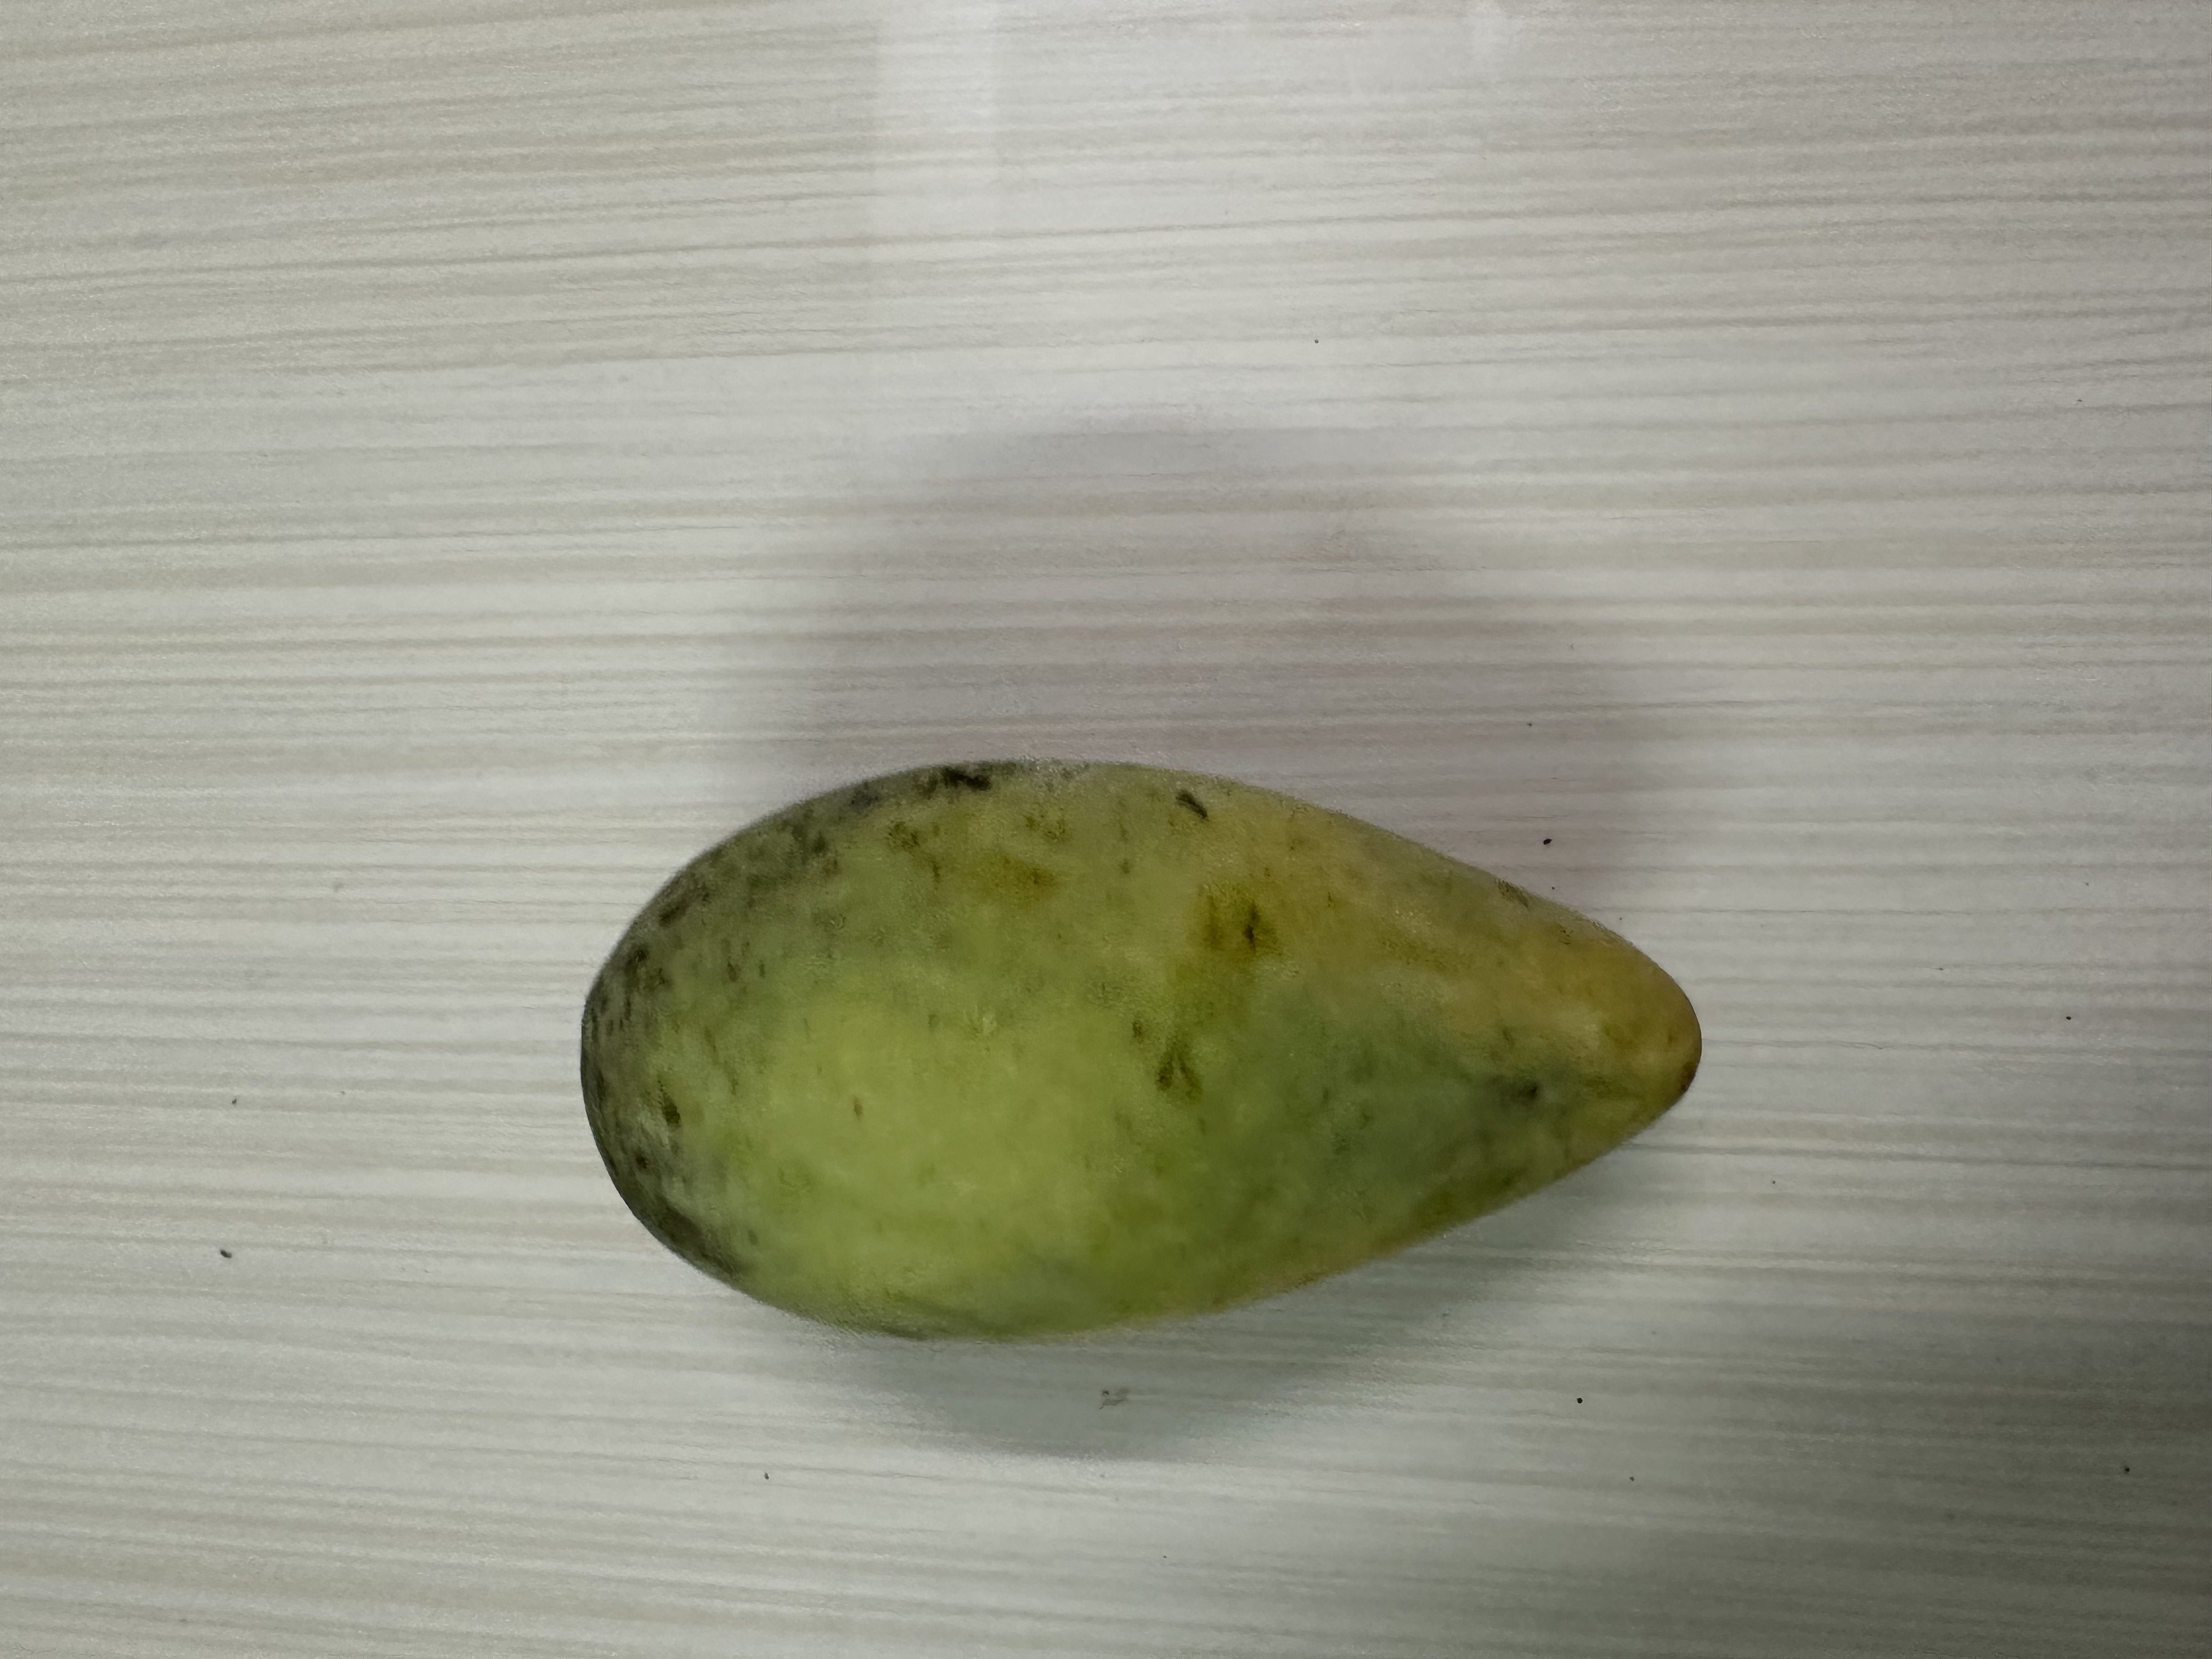
Mango variety: Katimon